Ras Beirut

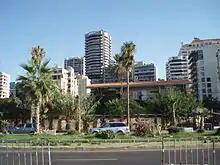
Manara neighbourhood in Ras Beirut

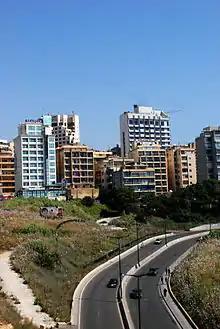

Ras Beirut is an upscale residential neighborhood in Beirut, Lebanon. It has a mixed population of Christians, Muslims and Druze, and is associated with nonsectarian relations between members of thee groupings.